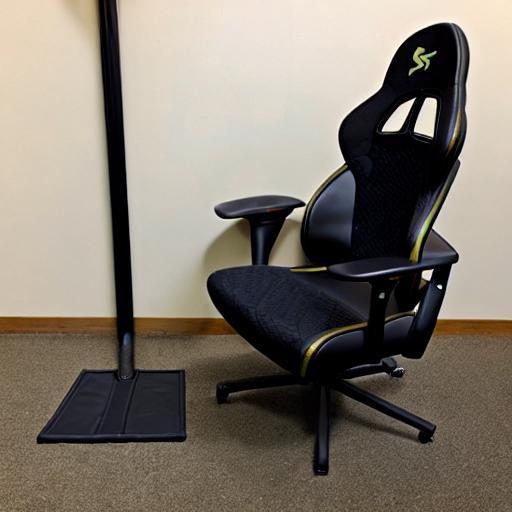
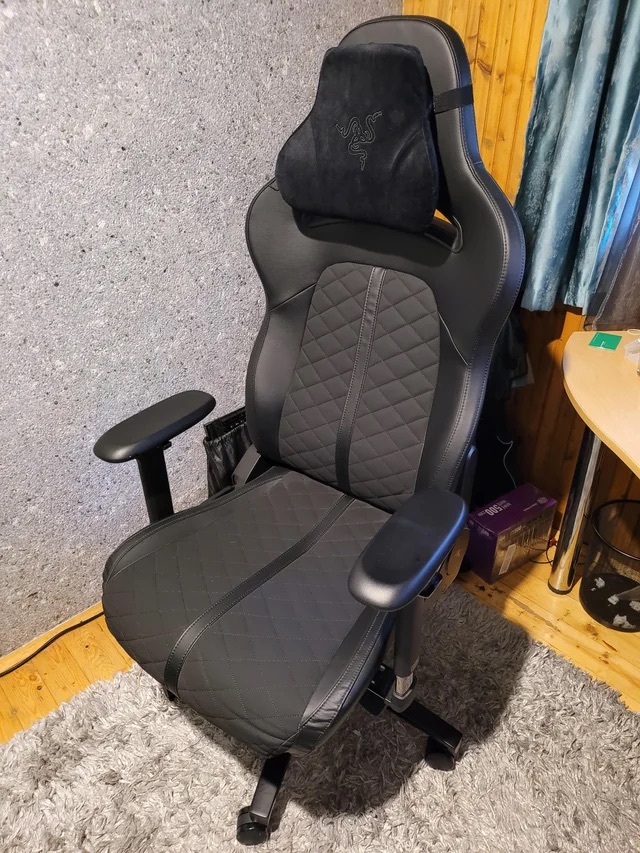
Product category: items_chair
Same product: no